Eight Crazy Nights

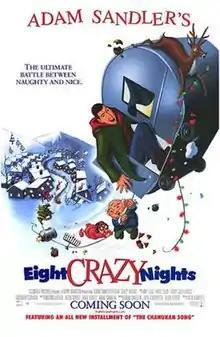
Theatrical release poster

Eight Crazy Nights, also known as Adam Sandler's Eight Crazy Nights, is a 2002 American adult animated Hanukkah musical comedy-drama film directed by Seth Kearsley (in his feature directorial debut), written by Adam Sandler, Allen Covert, Brooks Arthur and Brad Issacs, and produced by Sandler, Covert and Jack Giarraputo. It stars Sandler in his first voice-acting role, alongside future wife Jackie Titone, Austin Stout, Rob Schneider, Kevin Nealon, Norm Crosby and Jon Lovitz. The film centers on Jewish characters alongside Hanukkah.